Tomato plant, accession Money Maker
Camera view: bottom (45 deg); turntable rotation: 240 degrees
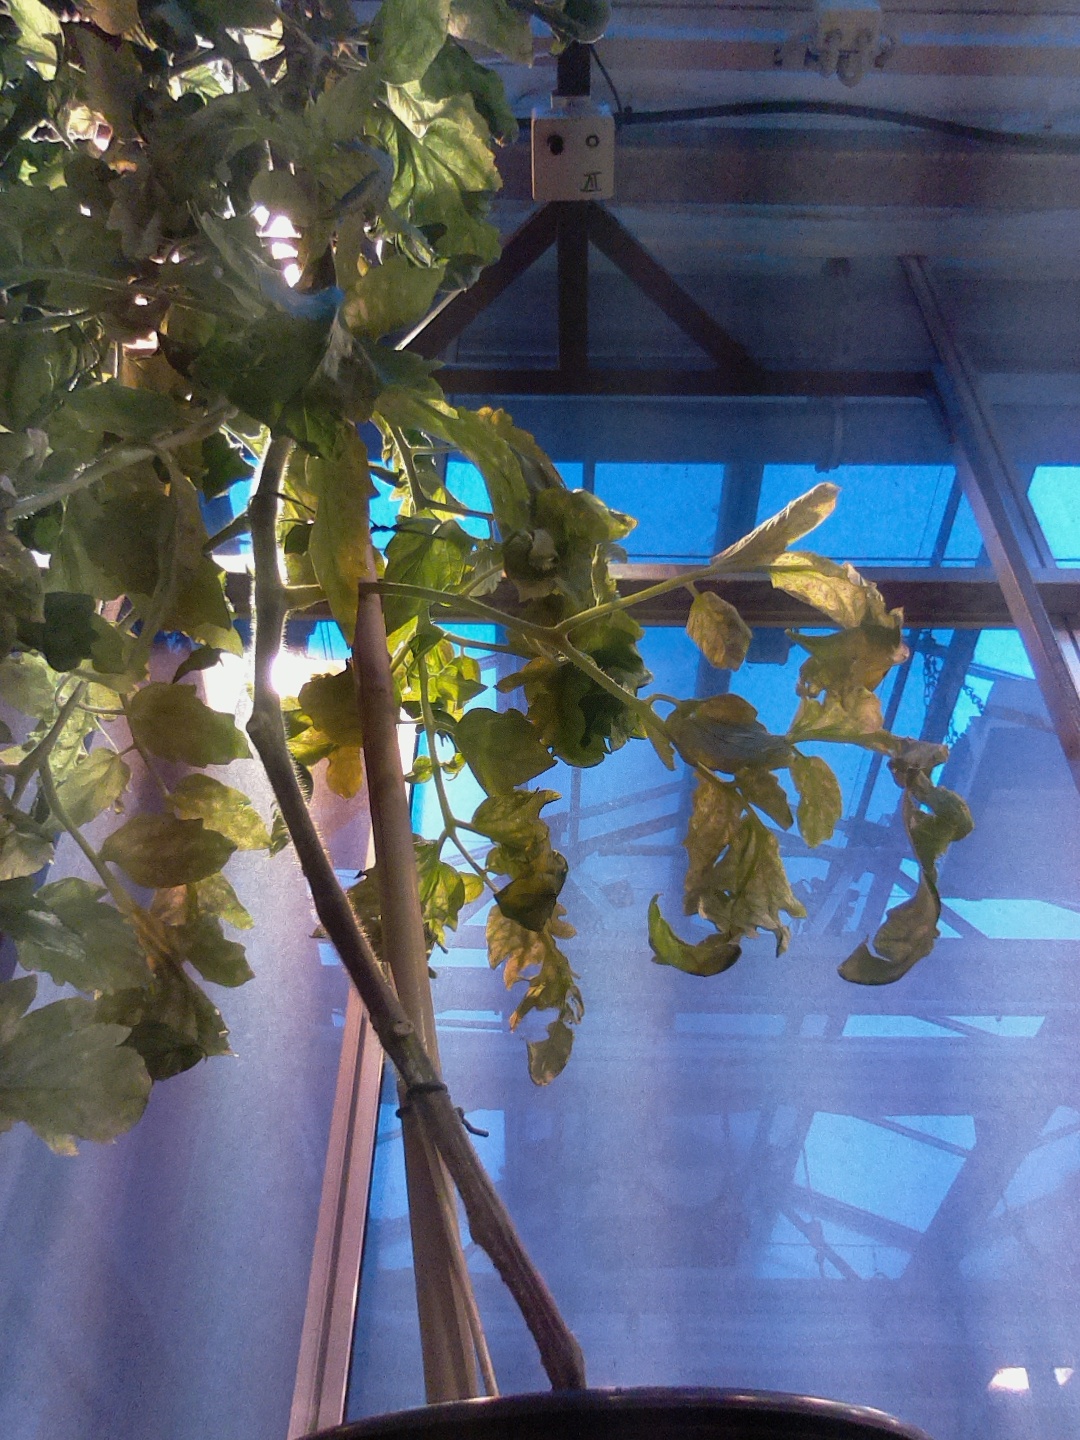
BBCH growth stage 72: 20%-30% of final fruit size